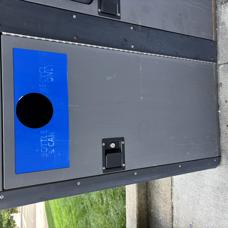
Label: recycling